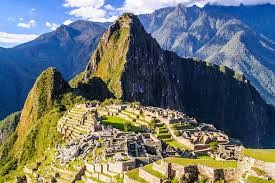
Landmark: Machu Picchu